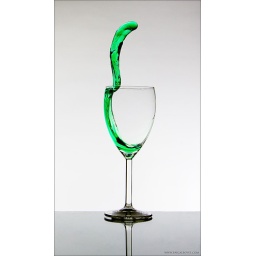
Sliding table I - Snake in a glass - Explore